Franz Rosenzweig

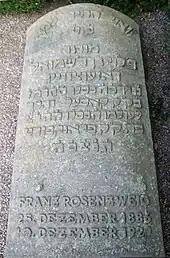
Grave of Rosenzweig

Rosenzweig suffered from the muscular degenerative disease amyotrophic lateral sclerosis (also known as motor neurone disease (MND) or Lou Gehrig's disease). Towards the end of his life, he had to write with the help of his wife, Edith, who would recite letters of the alphabet until he indicated for her to stop, continuing until she could guess the word or phrase he intended (or, at other times, Rosenzweig would point to the letter on the plate of his typewriter). They also developed a communication system based on him blinking his eyes.